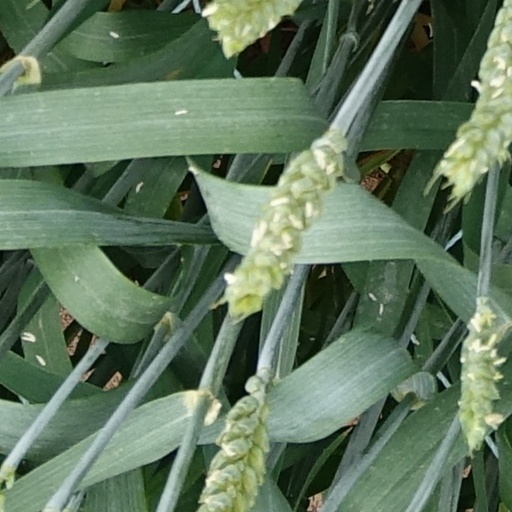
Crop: wheat